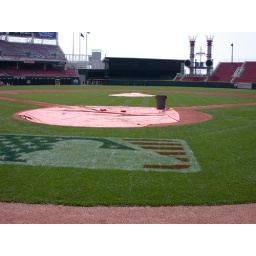
On the field in the Great American Ball Park behind home plate.